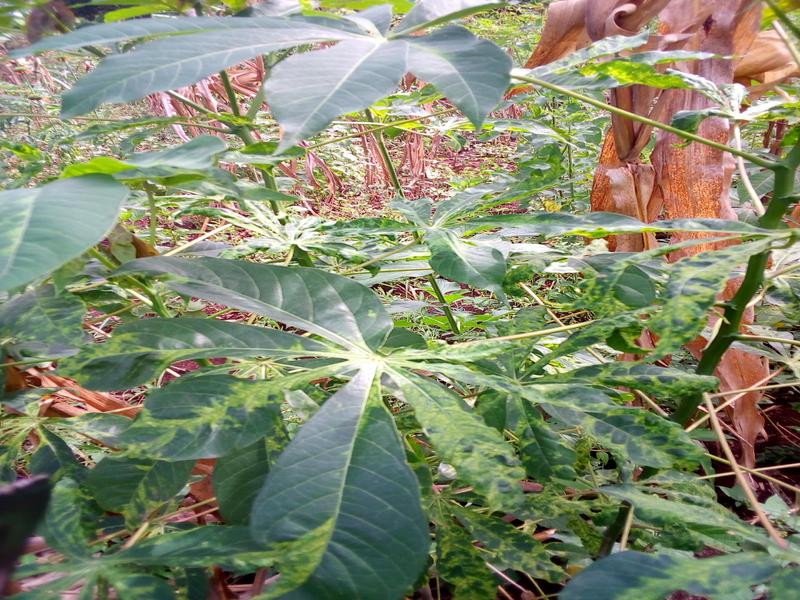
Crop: cassava
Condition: mosaic_disease